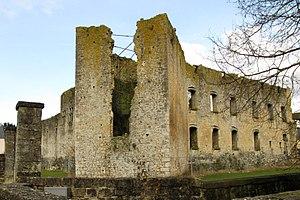
Le château de Koerich (Luxembourg)